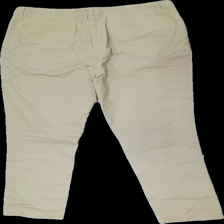
View: back
Type: Trousers
Category: Ladies
Brand: Asos
Colors: Beige
Material: 100% cotton
Cut: Regular
Size: M
Season: All
Price range: 100-150
Recommended usage: Reuse